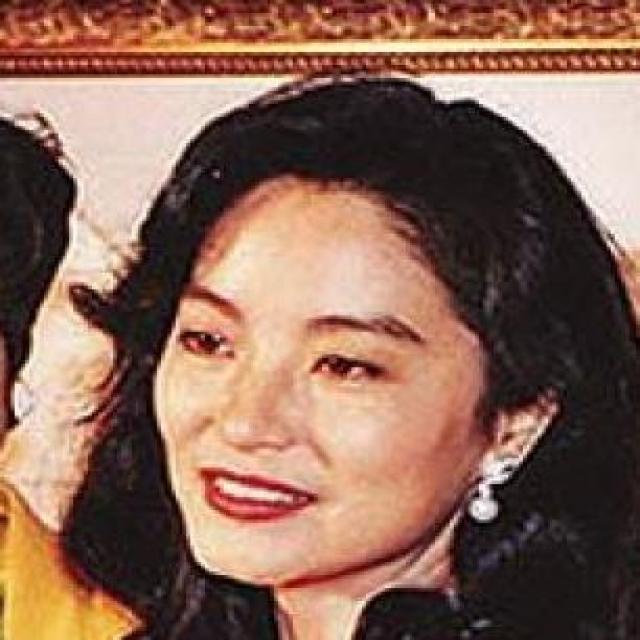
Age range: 21-44